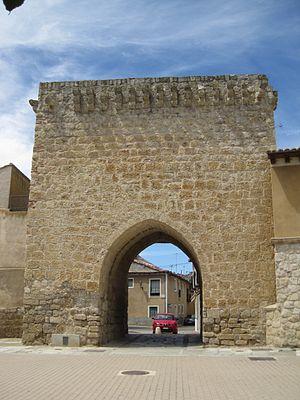
Medina de Rioseco est une commune de la province de Valladolid dans la communauté autonome de Castille-et-León en Espagne.